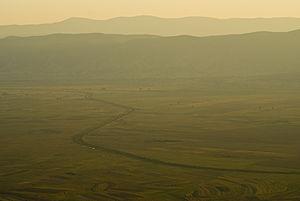
L'agriculture en République de Macédoine du Nord fait vivre un cinquième de la population, dans un pays où la moitié de la population vit en zone rurale. Le pays est également marqué par une industrialisation très tardive, par la longue domination ottomane, puis par le système communiste. Les climats continental et sub-méditerranéen que connaît le pays permettent une grande diversité de productions, mais le relief prononcé donne des régions inexpoitables. L'agriculture macédonienne est dominée par l'élevage, surtout dans les régions montagneuses, et par la culture de primeurs, de céréales, de tabac et de la vigne. L'agriculture macédonienne se caractérise par de nombreuses petites propriétés familiales, mais aussi par de grandes entreprises, héritées de l'époque socialiste. Depuis son indépendance en 1991, le pays a connu le passage à l'économie de marché ainsi que des problèmes diplomatiques qui ont gravement porté atteinte à son économie. Aujourd'hui, l'agriculture produit 10 % du produit intérieur brut.
La République de Macédoine du Nord possède une petite économie ouverte avec un taux d'inflation faible, mais pénalisée par le manque d'investissements étrangers et par sa vulnérabilité dans le système mondial. Le pays, qui était la république yougoslave la plus pauvre, a déclaré son indépendance en 1991 et connu une première décennie très difficile, à cause d'un conflit sur son nom avec la Grèce et des guerres de Yougoslavie qui lui ont fait perdre son premier partenaire économique, la Serbie. Le passage à l'économie de marché et la privatisation des entreprises d'État ne s'est achevée qu'après 2001.
La Pélagonie est une région de la Macédoine géographique. La Pélagonie antique correspond essentiellement au sud-ouest de l'actuelle République de Macédoine du Nord : elle était limitée à son extrême nord par la Dardanie, au nord et à l'ouest par l'Illyrie, à l'est par la Péonie et au sud par le Royaume de Macédoine qui finit par l'englober au IVᵉ siècle av. J.-C. sous le règne de Philippe II de Macédoine. Les inscriptions antiques sont grecques.